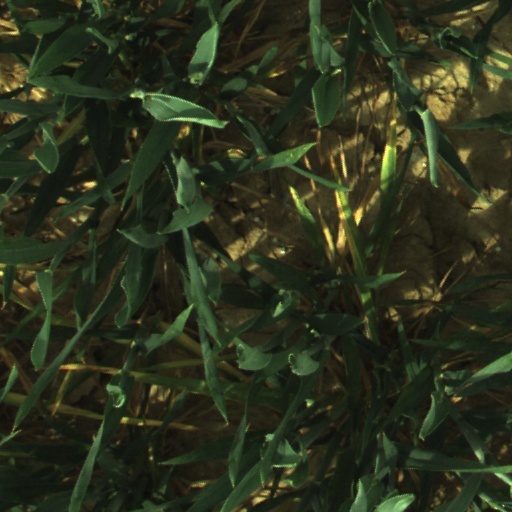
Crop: wheat